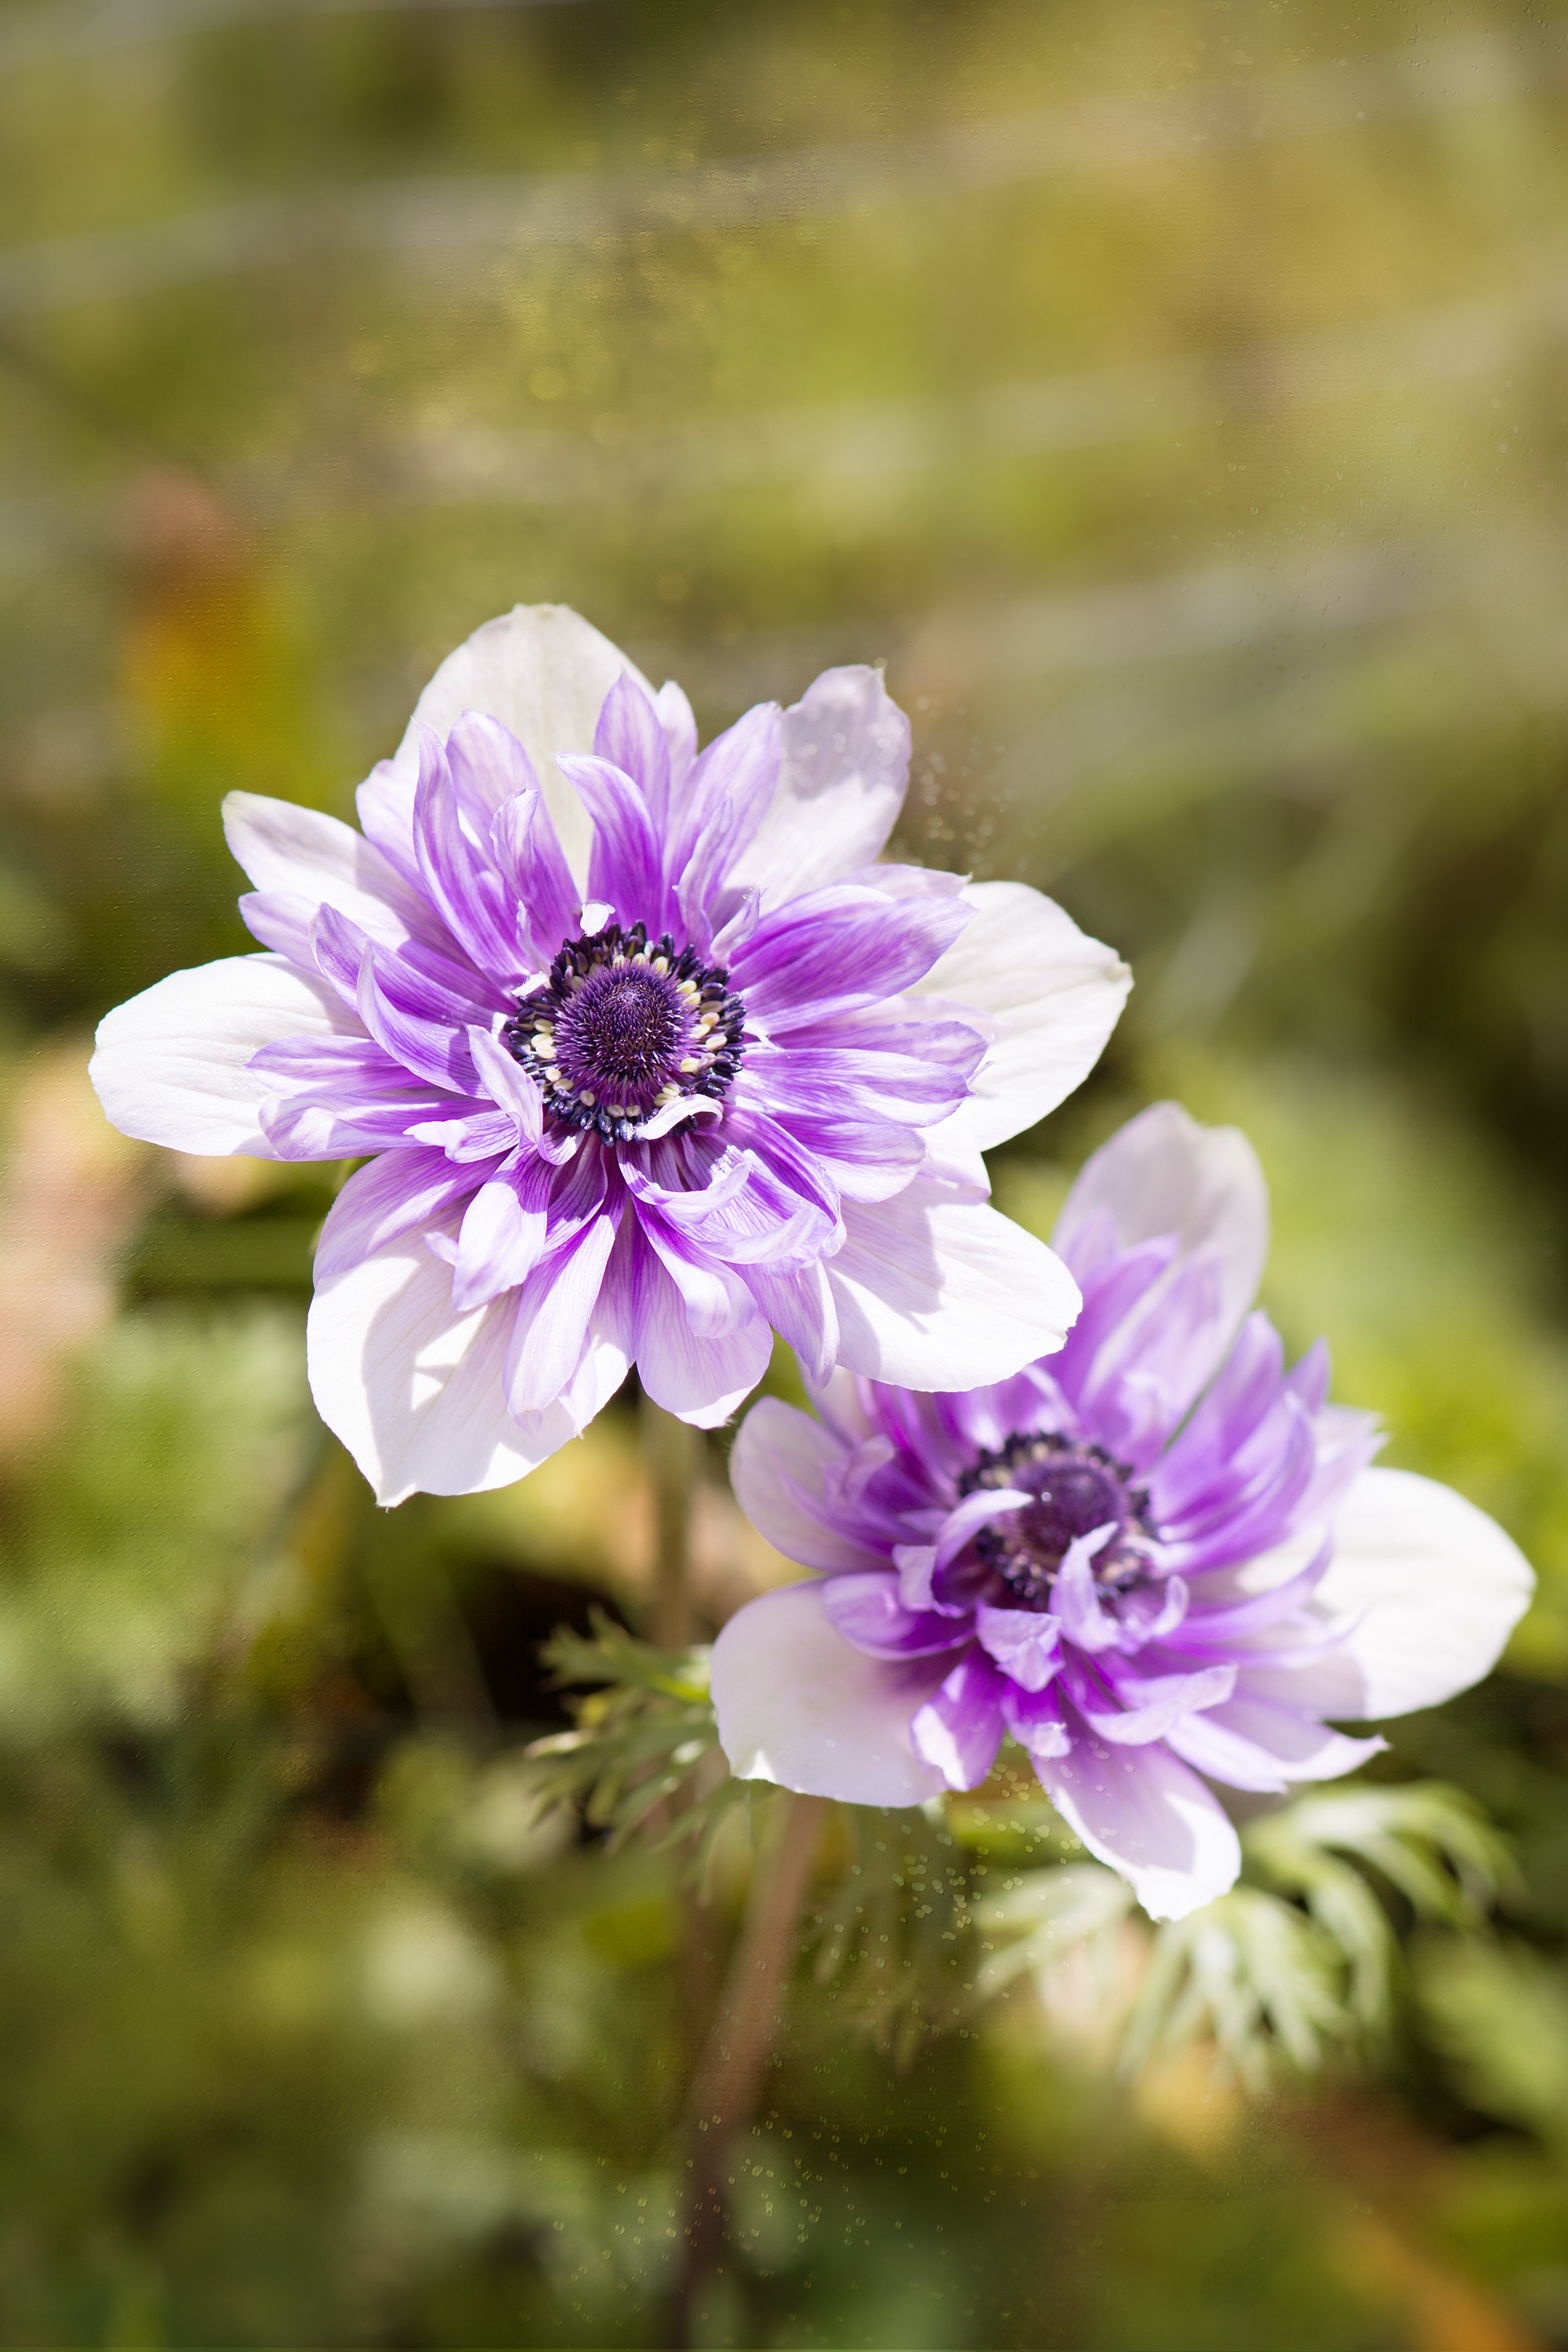
nature, blossom, plant, photography, flower, petal, bloom, summer, spring, botany, garden, close, flora, wildflower, close up, petals, pistil, anemone, flower garden, tender, macro photography, ornamental plant, in the garden, flowering plant, bi color, daisy family, purple white, bicolor anemone, land plant, garden cosmos